Syrie Maugham

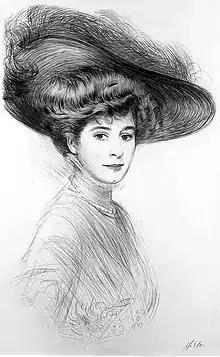
Drypoint by Paul César Helleu

In the 1910s, Maugham began her interior design career as an apprentice under Ernest Thornton-Smith for a London decorating firm, learning there about the intricacies of furniture restoration, trompe-l'œil, curtain design, and the mechanics of traditional upholstery. In 1922 at the age of 42, Maugham borrowed £400 and opened her own interior decorating business at 85 Baker Street, London. As the shop flourished, Maugham began decorating, taking on projects in Palm Beach and California. By 1930, she had shops in London, Chicago, and New York.